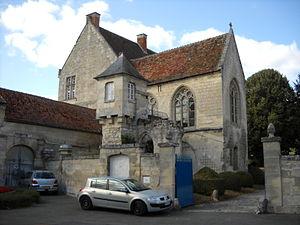
La commanderie de Neuilly-sous-Clermont, Oise, France.
La commanderie de Neuilly-sous-Clermont était une commanderie hospitalière fondée par les Templiers, devenue en 1312 une maison de l'ordre de Saint-Jean de Jérusalem.
Cet article recense les monuments historiques français classés en 1913.
Neuilly-sous-Clermont est une commune française située dans le département de l'Oise en région Hauts-de-France.